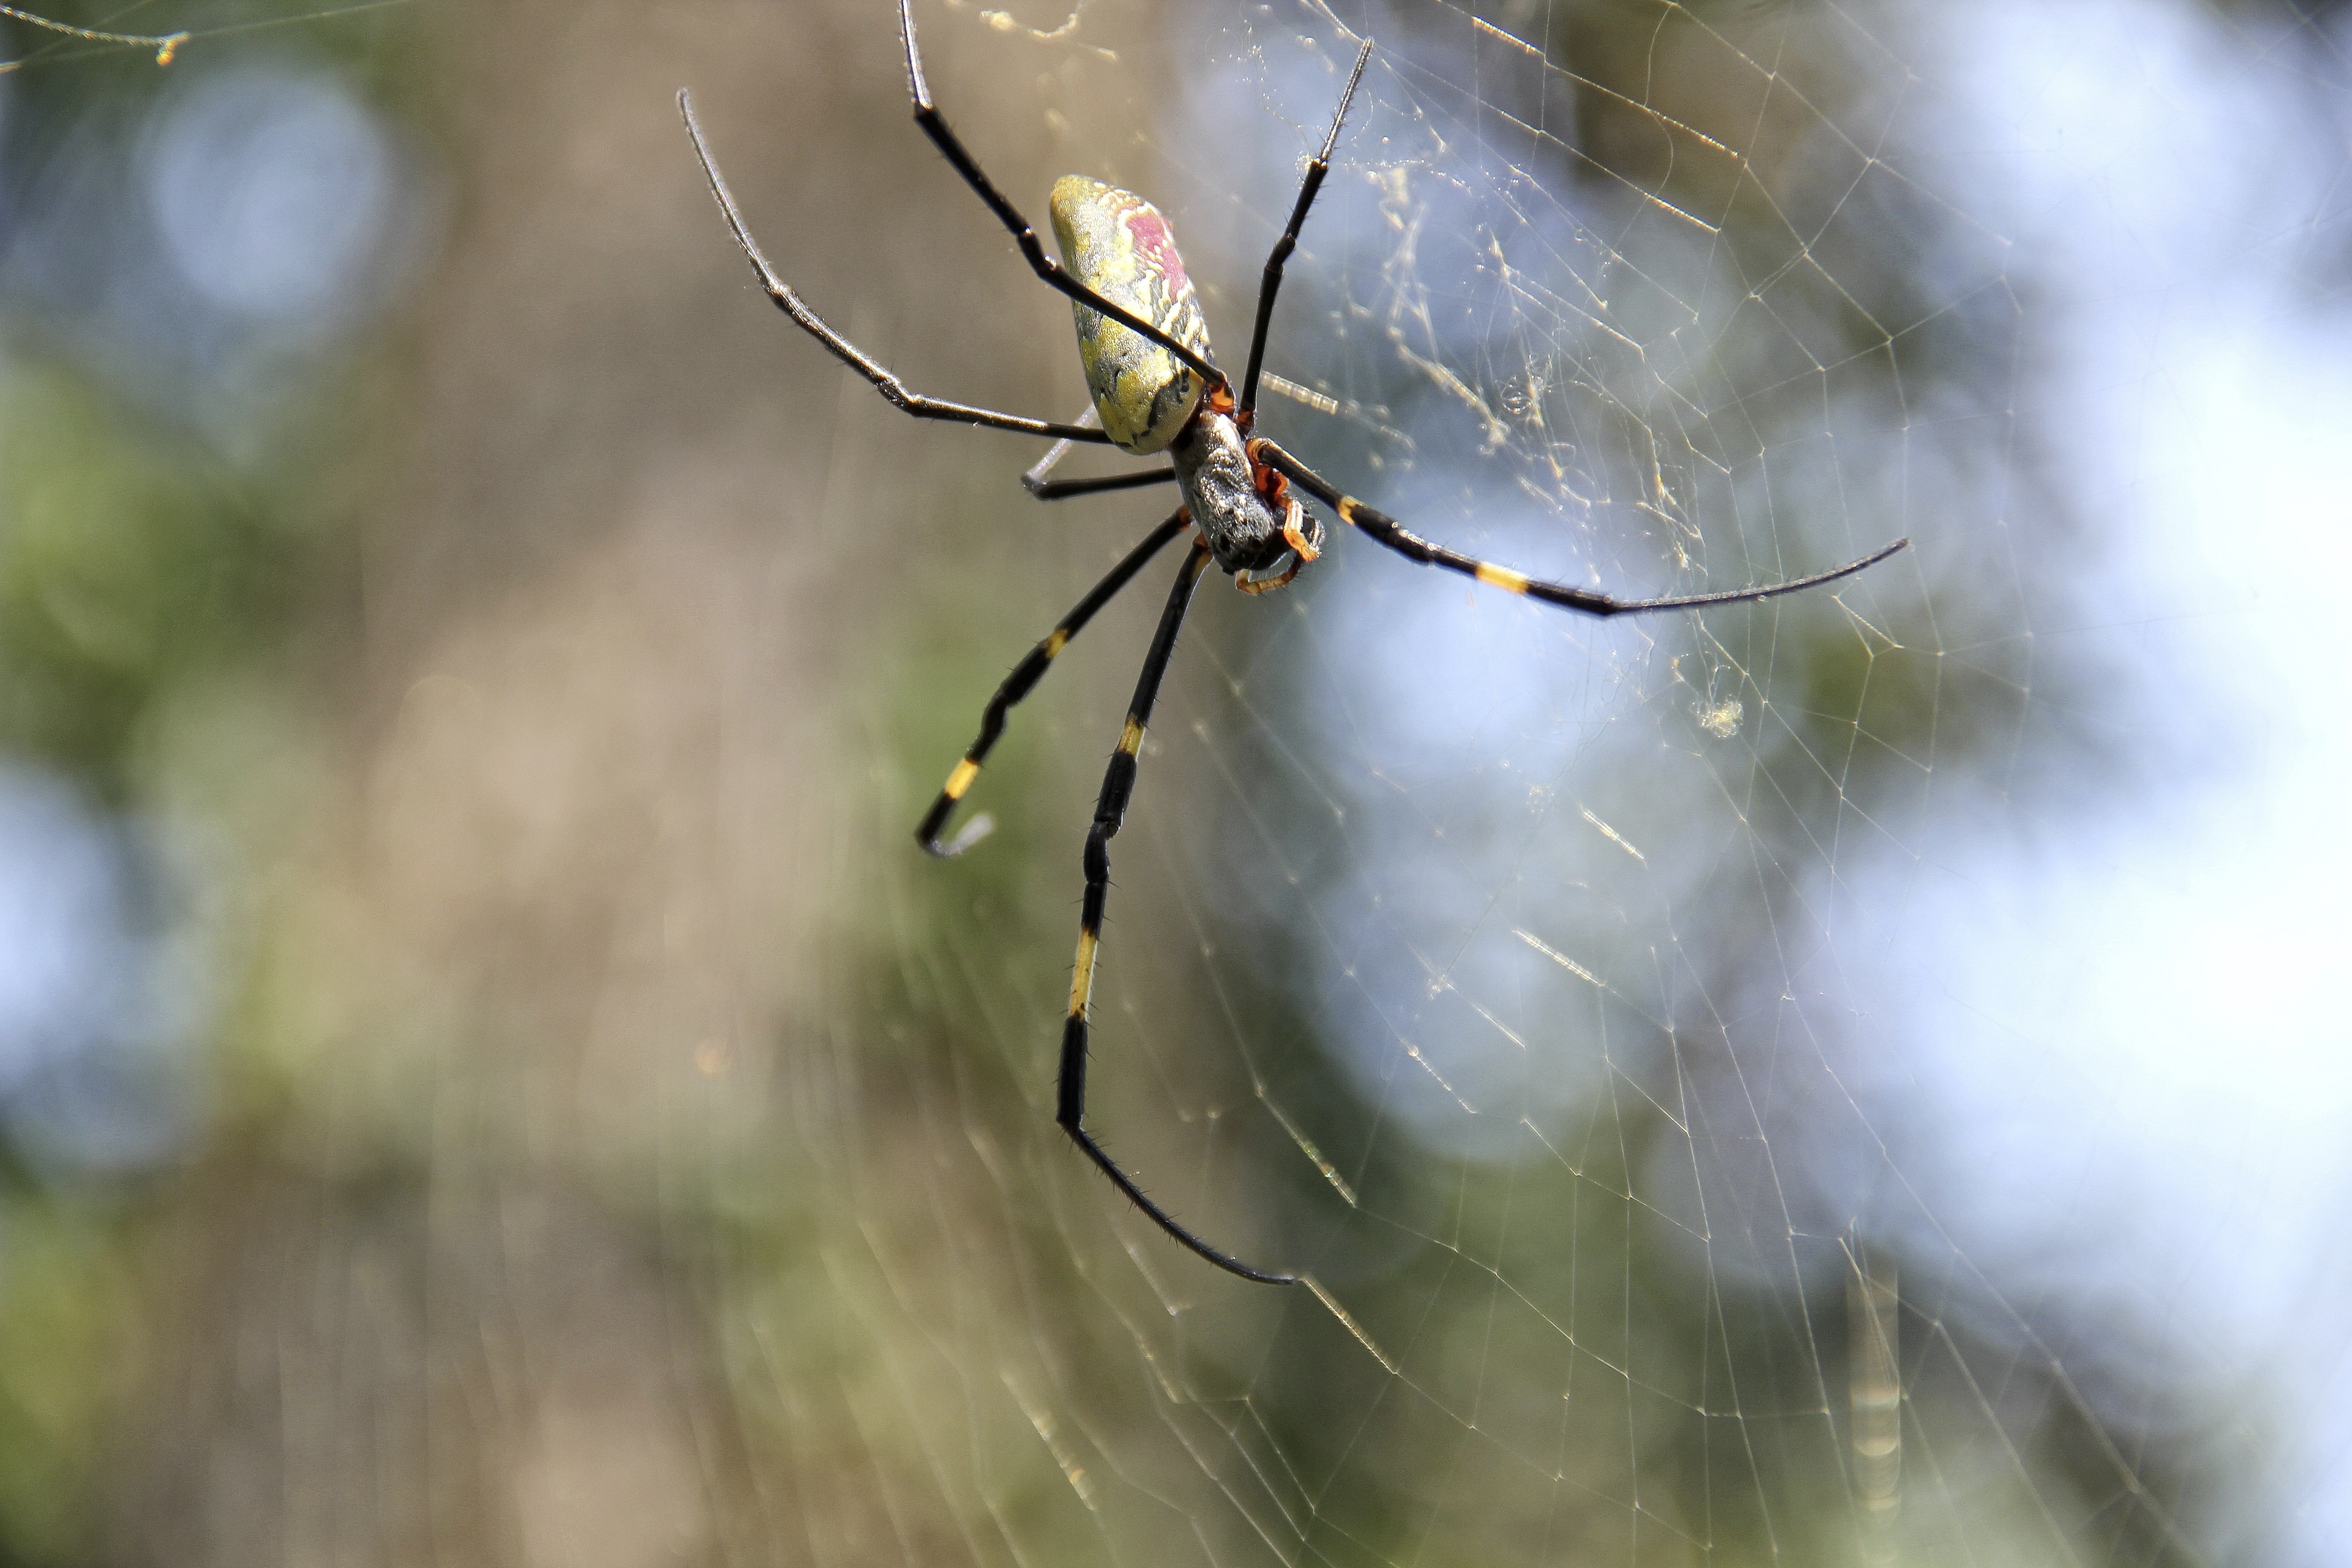
nature, branch, flower, animal, close, fauna, invertebrate, spider web, cobweb, close up, spider, arachnid, argiope, macro photography, arthropod, european garden spider, arachne, araneus, orb weaver spider